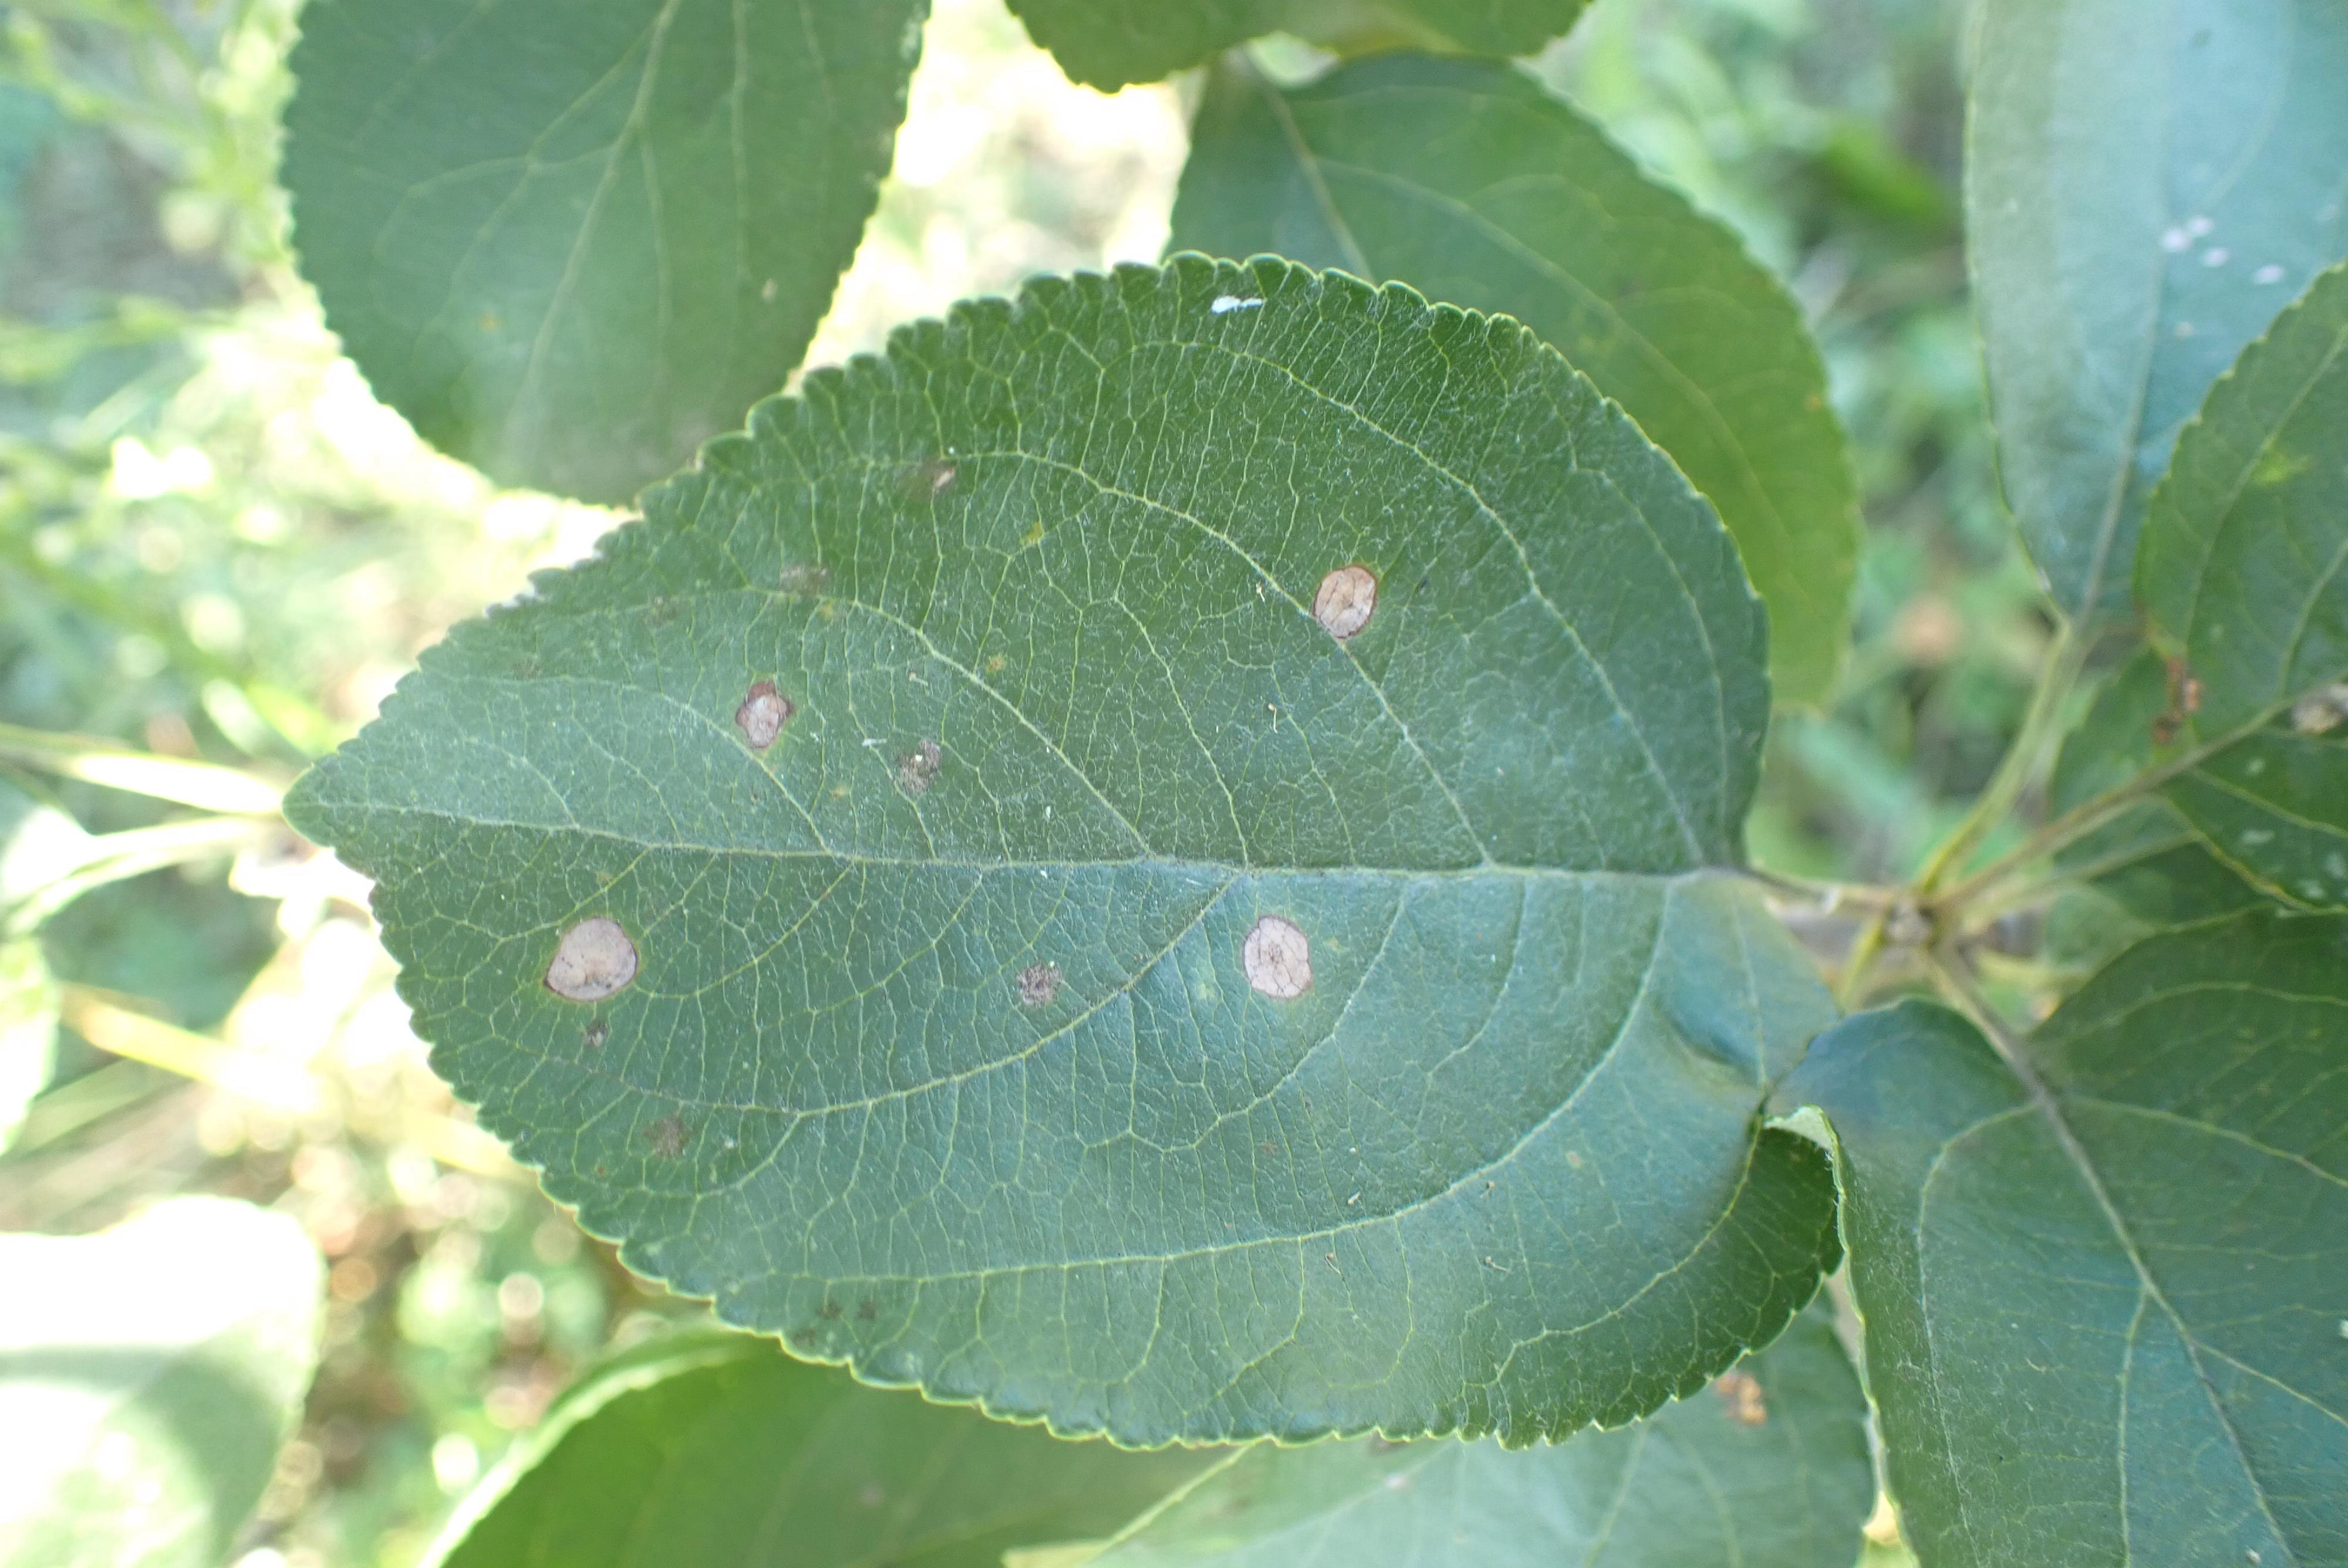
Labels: scab, frog_eye_leaf_spot